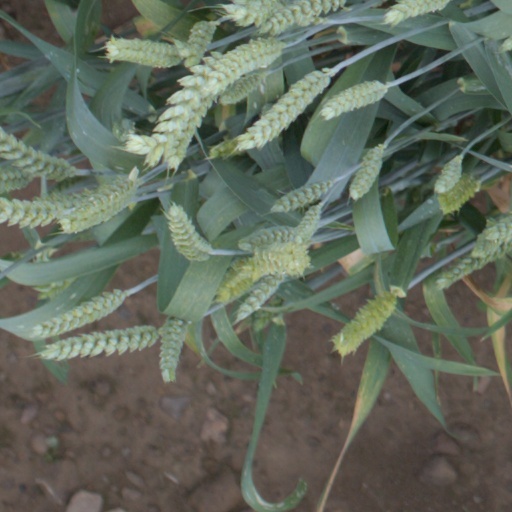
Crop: wheat